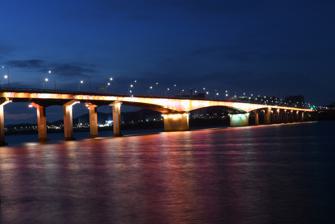
Building: Gayang Bridge
Country: South Korea
Year built: 2002
Bridge in Seoul, South Korea Gayang Bridge Gayang Bridge Korean name Hangul 가양대교 Hanja 加陽大橋 Revised Romanization Gayang daegyo McCune–Reischauer Kayang taegyo The Gayang Bridge ( Korean : 가양대교 ) is a bridge across the Han River in Seoul , South Korea. It connects Gangseo District and Mapo District . The bridge was completed in 2002. References